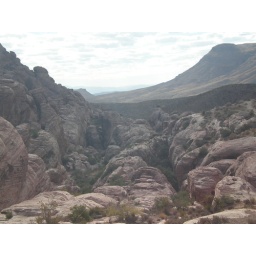
apparently these rocks are actually sand dunes that are sort of frozen in time.